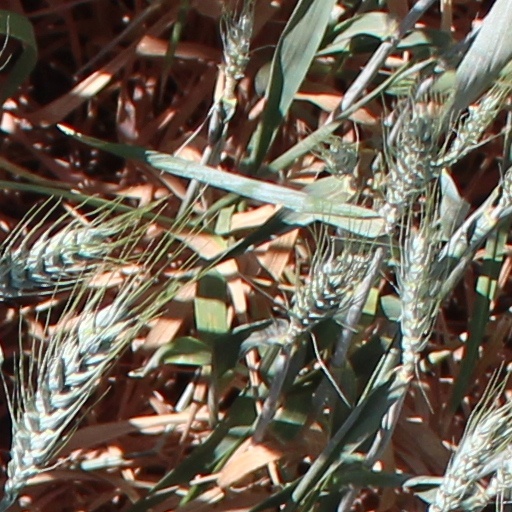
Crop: wheat